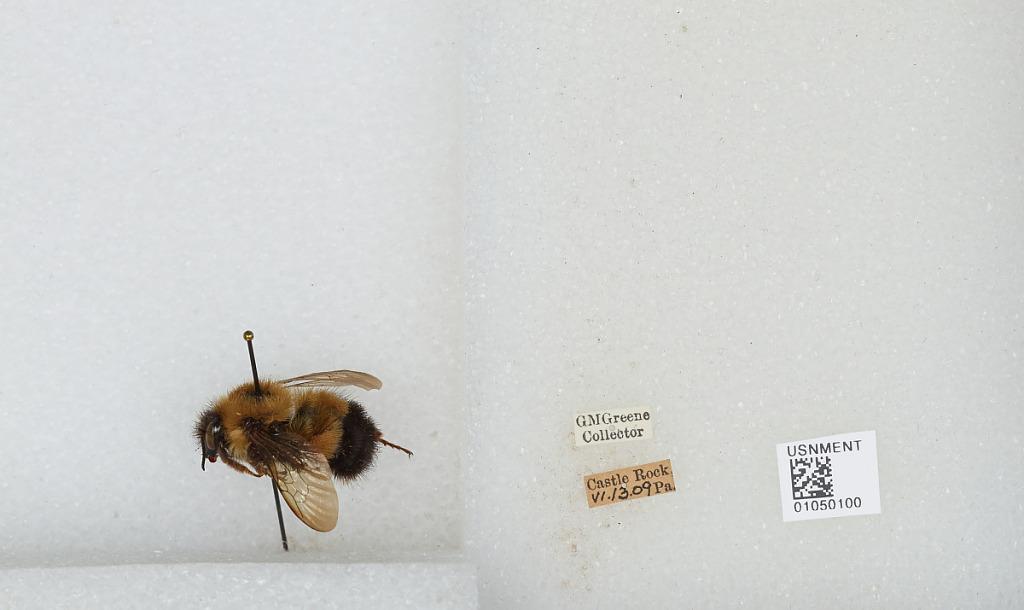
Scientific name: Bombus sp.
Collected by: G. Greene
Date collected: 1909-6-13
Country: United States
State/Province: Pennsylvania
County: Delaware
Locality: Castle Rock
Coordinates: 39.9743, -75.4402